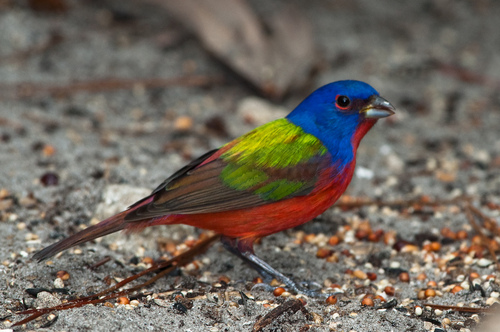
the head of the bird is blue while the body is red and the wings are green.
the bird has a small gray beak with green feathers, a red-orange belly and a blue head.
this colorful bird has a red belly, yellow wings and a blue head, it also has a short black beak.
this is a colorful bird with a red belly, yellow wing and a bright blue head.
this little bird has a red belly and breast with a blue head, and green wing.
this bird has wings that are green and black and has a red chest and blue head
this bird has wings that are yellow and black and has a red belly and blue head
this bright, multi-colored bird has a crimson throat, belly, and flank, green coverts, brown primaries, a bright blue crown, cheeks, and nape, and bright red eyerings.
this bird has wings that are green and has a red belly and blue heada small multicolored bird, with a blue head, green primaries, and a pointed bill.
Species: Painted Bunting